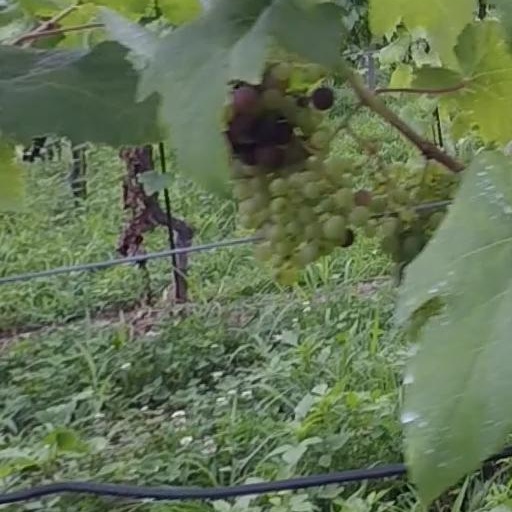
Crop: grape